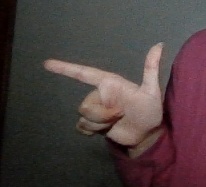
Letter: yaa